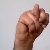
The image shows a hand gesture representing the letter 'N' in Indian Sign Language.